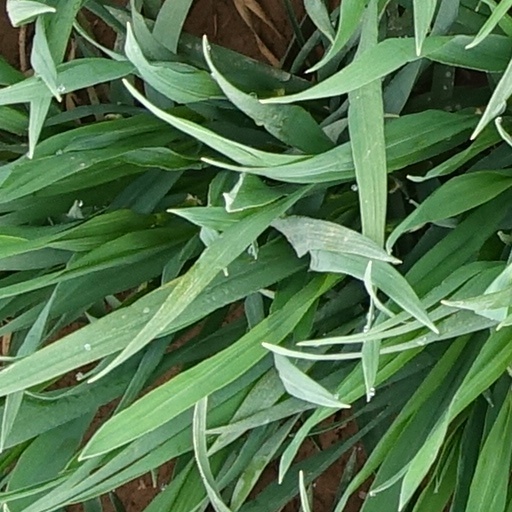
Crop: wheat